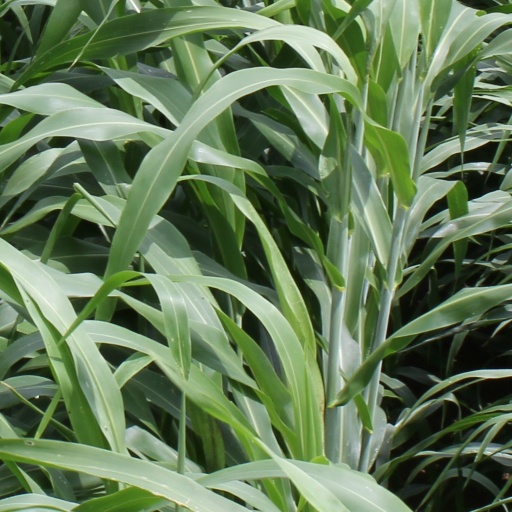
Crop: sorghum